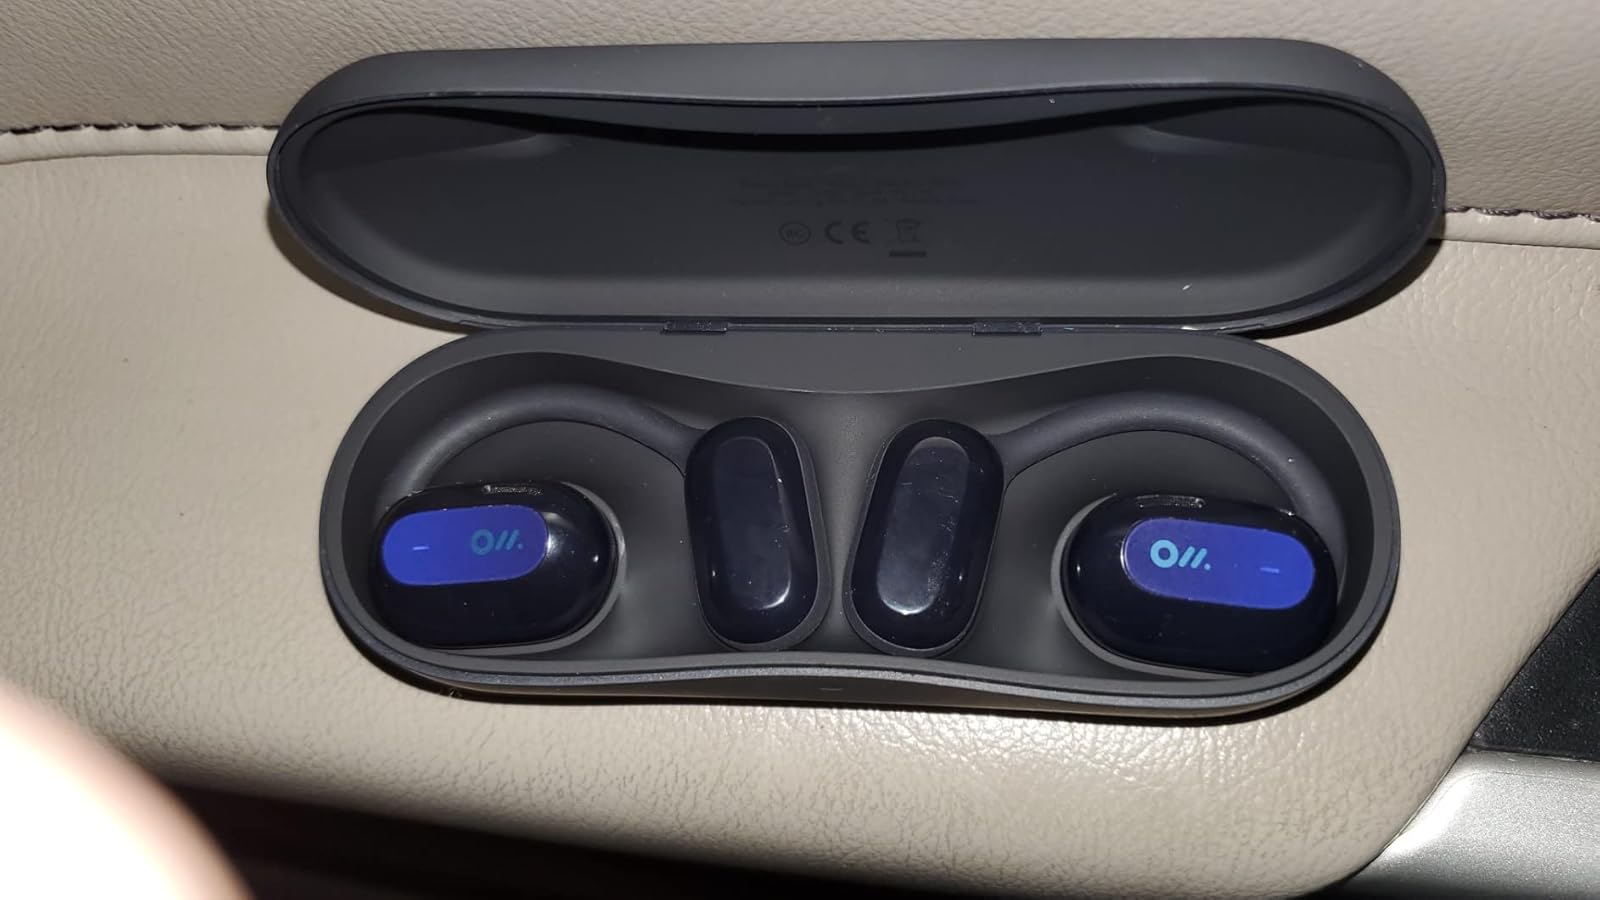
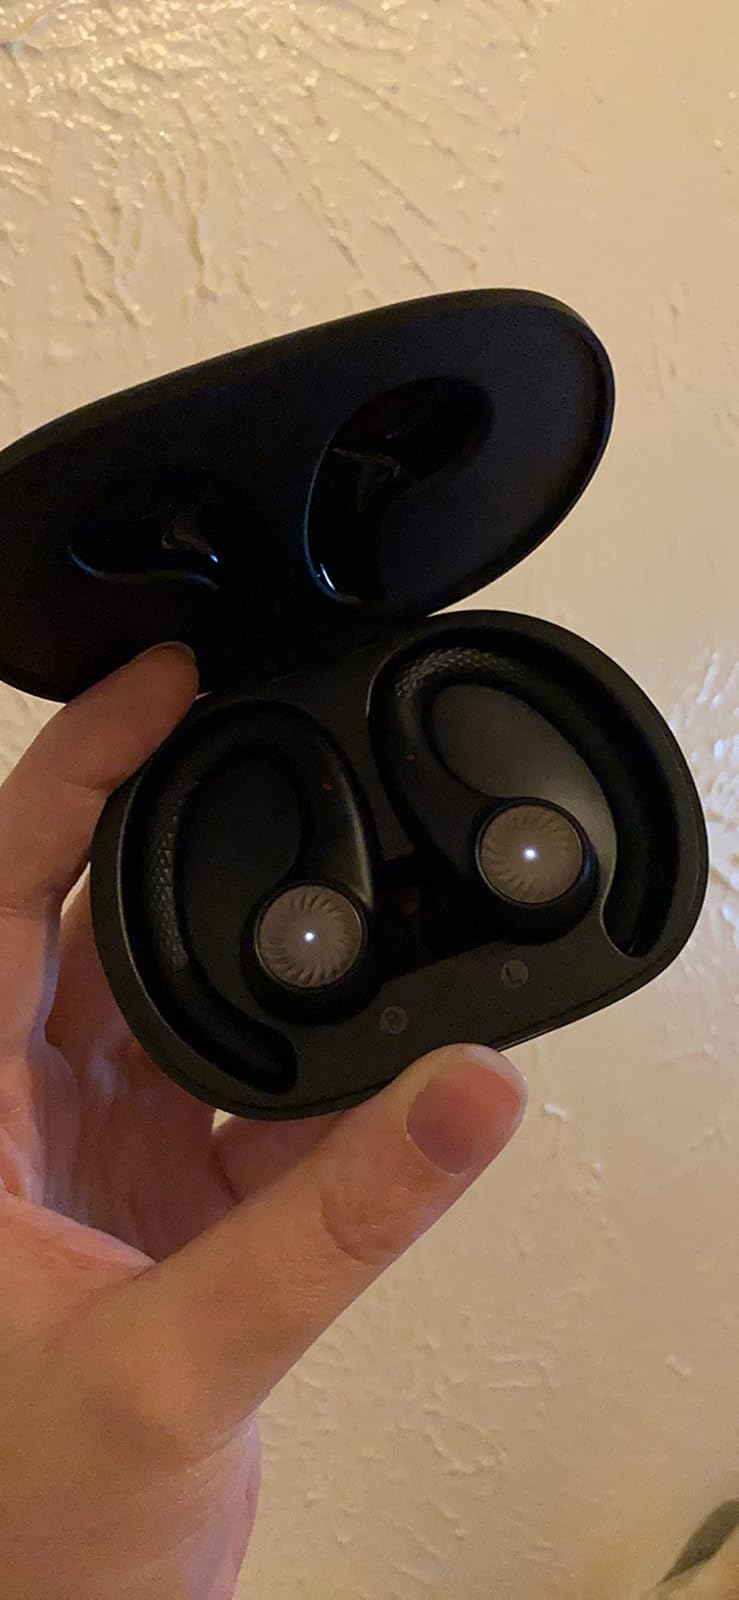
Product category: earbuds
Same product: no